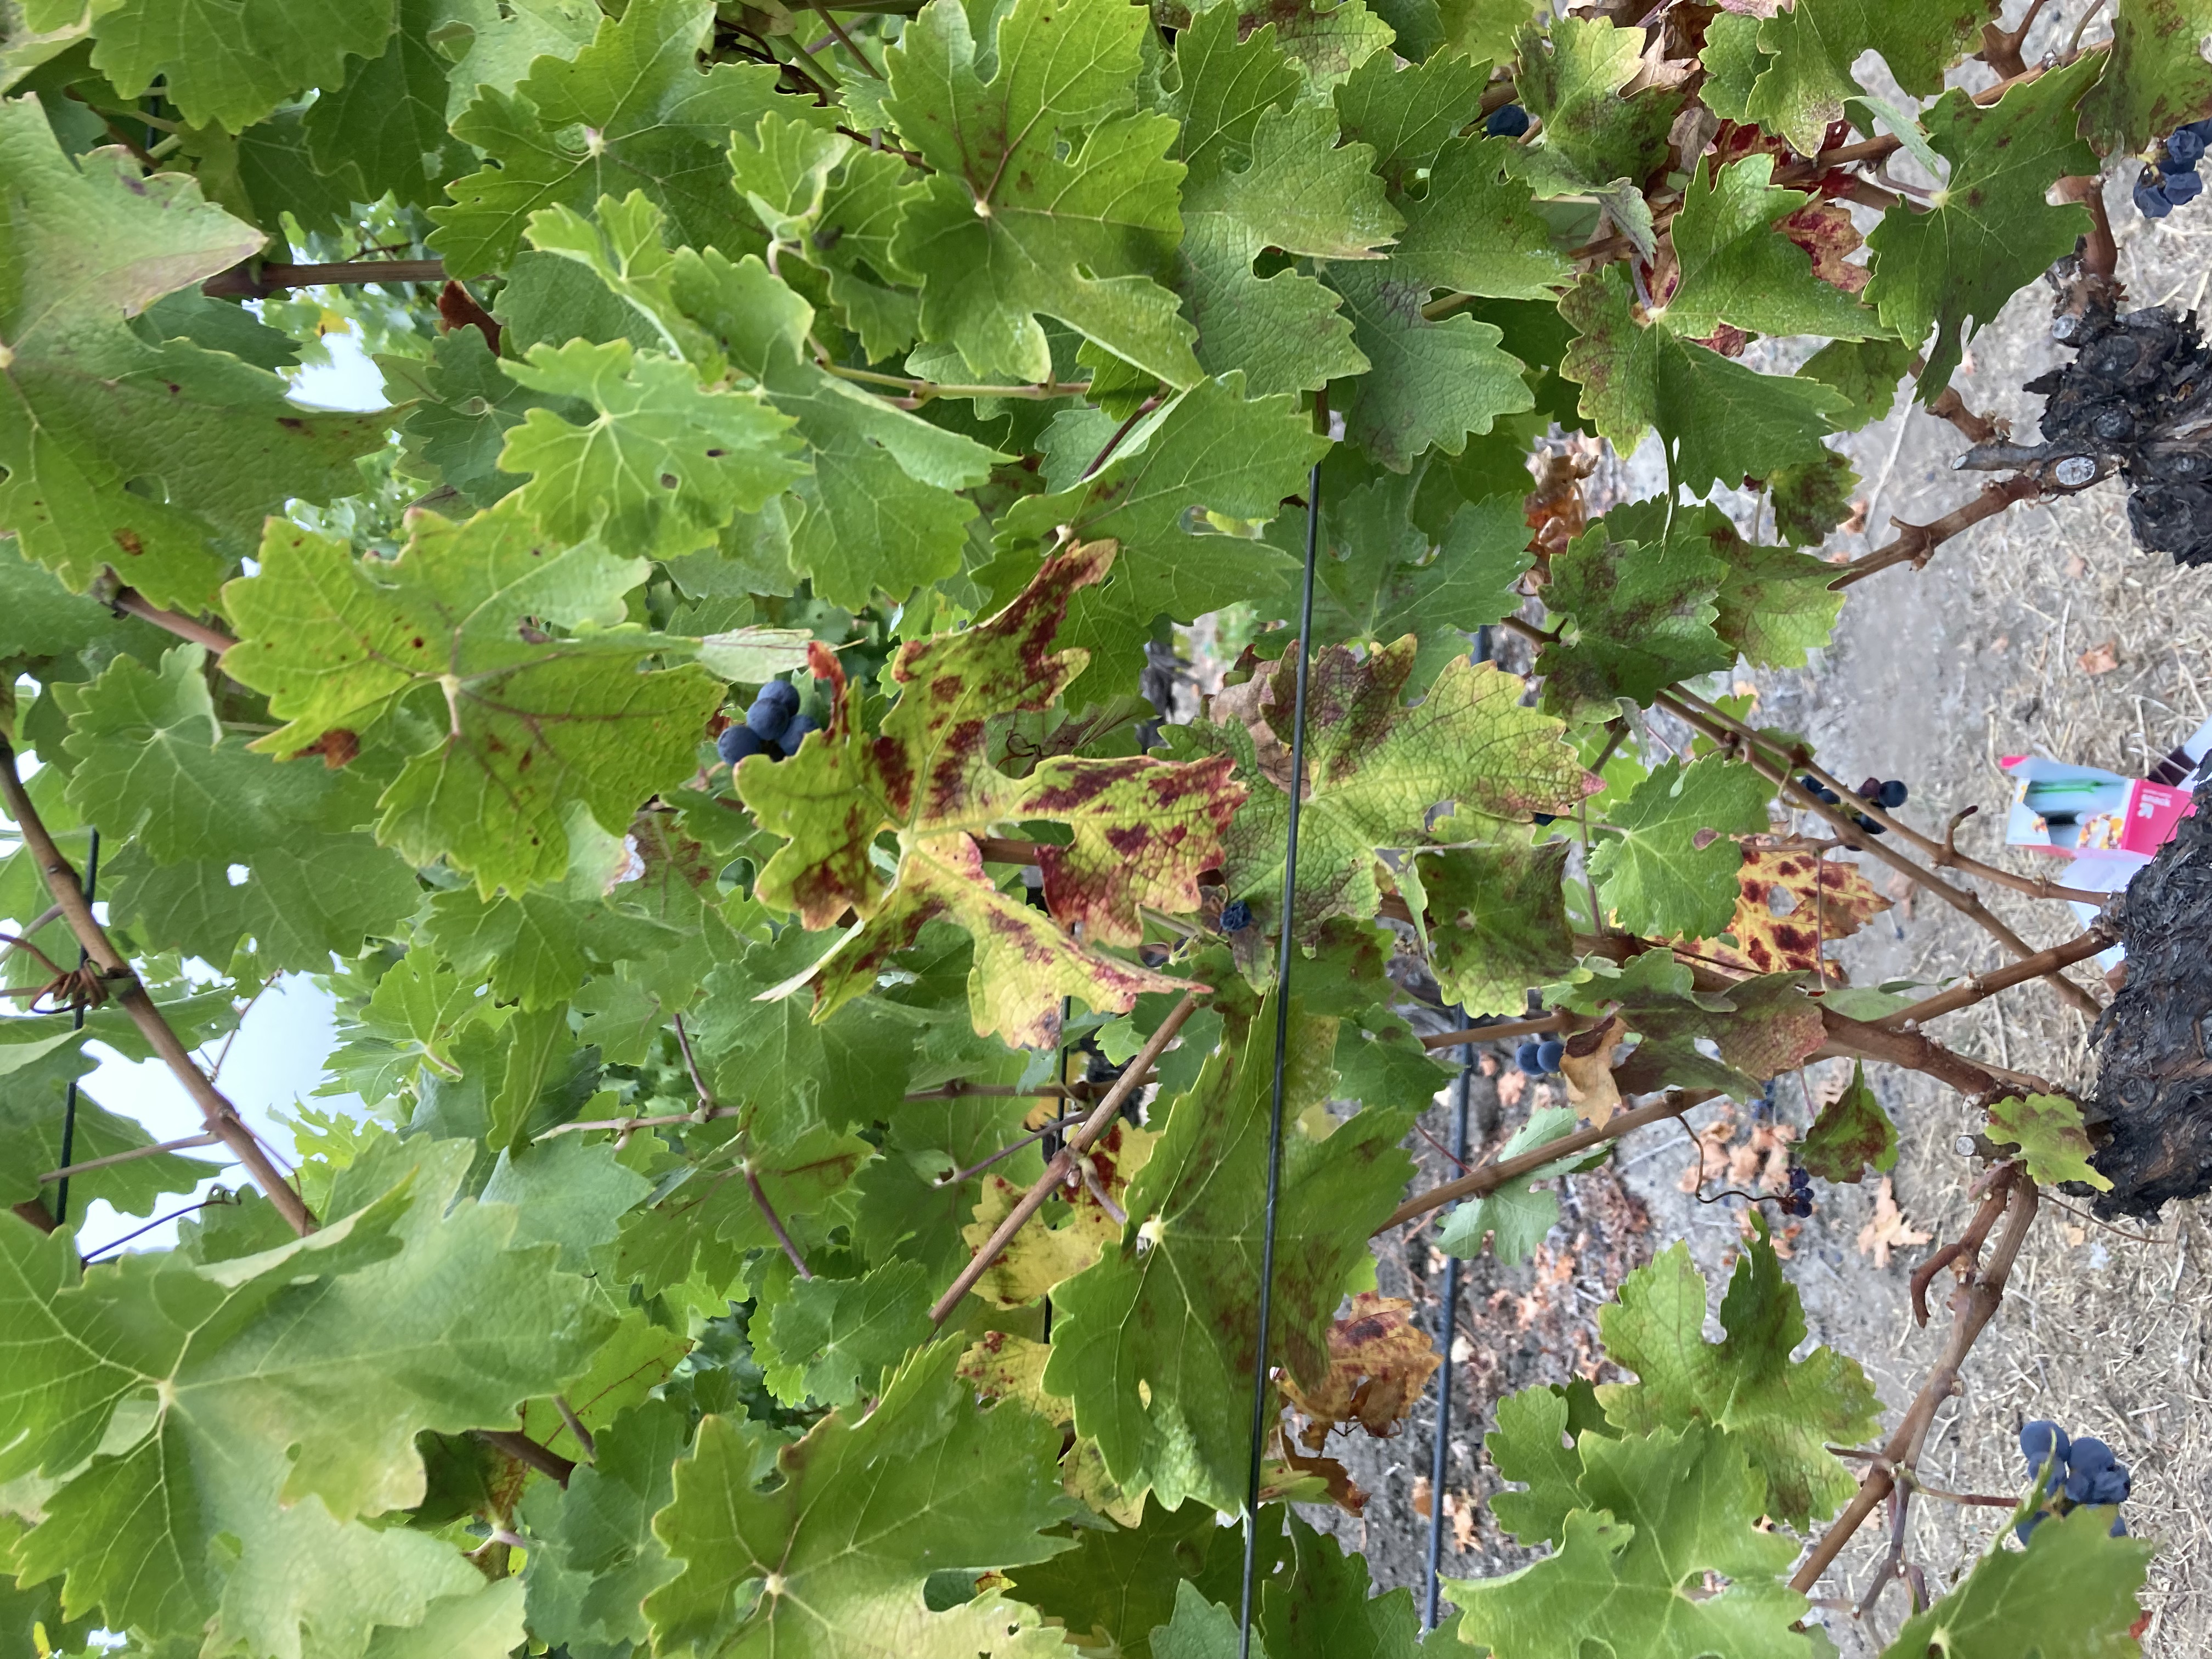
Label: Red Blotch